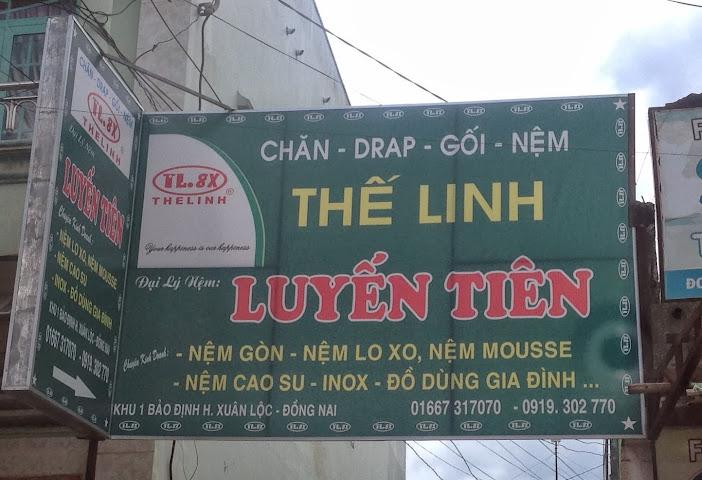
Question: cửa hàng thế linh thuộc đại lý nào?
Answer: thuộc đại lý luyến tiên